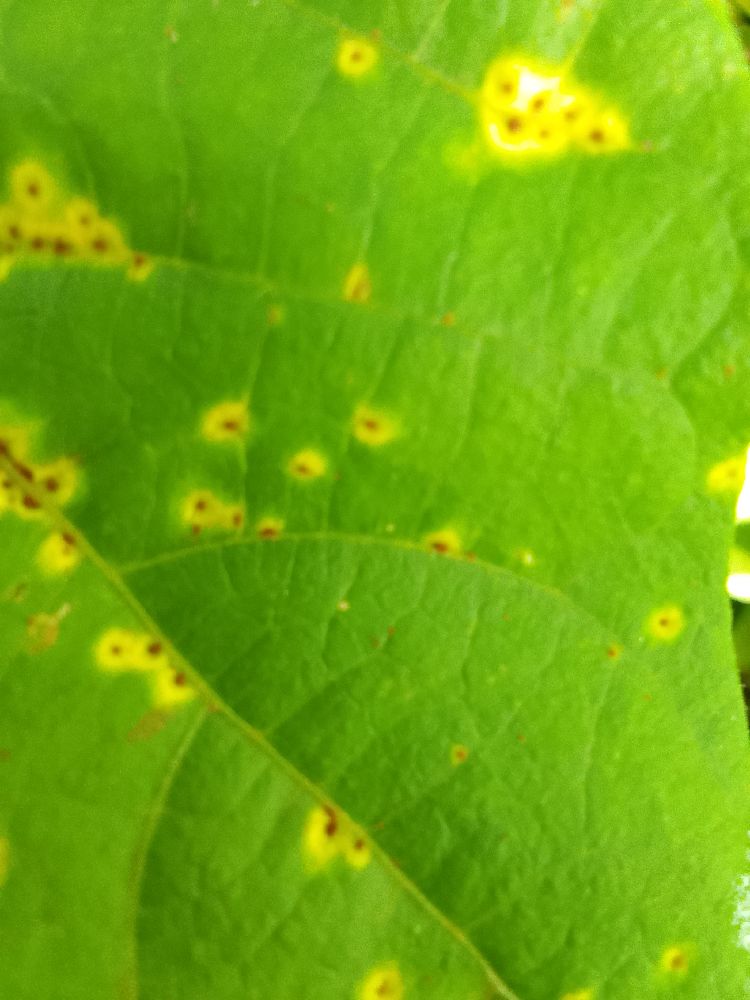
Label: rust